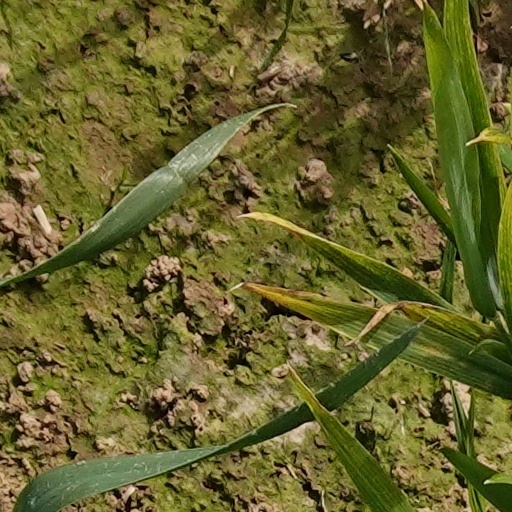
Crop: wheat